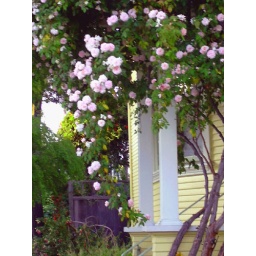
I love the pink roses against the yellow house!